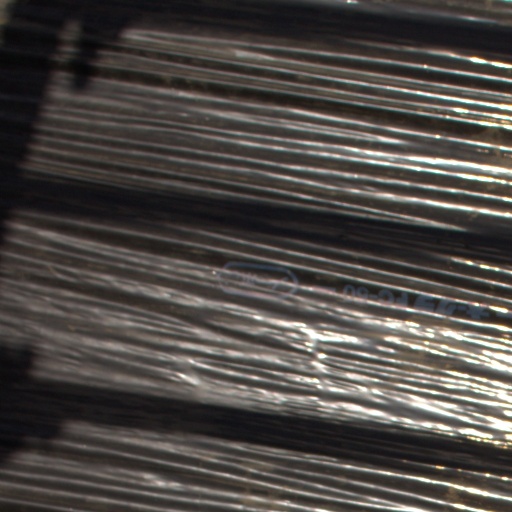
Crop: Jerusalem artichoke